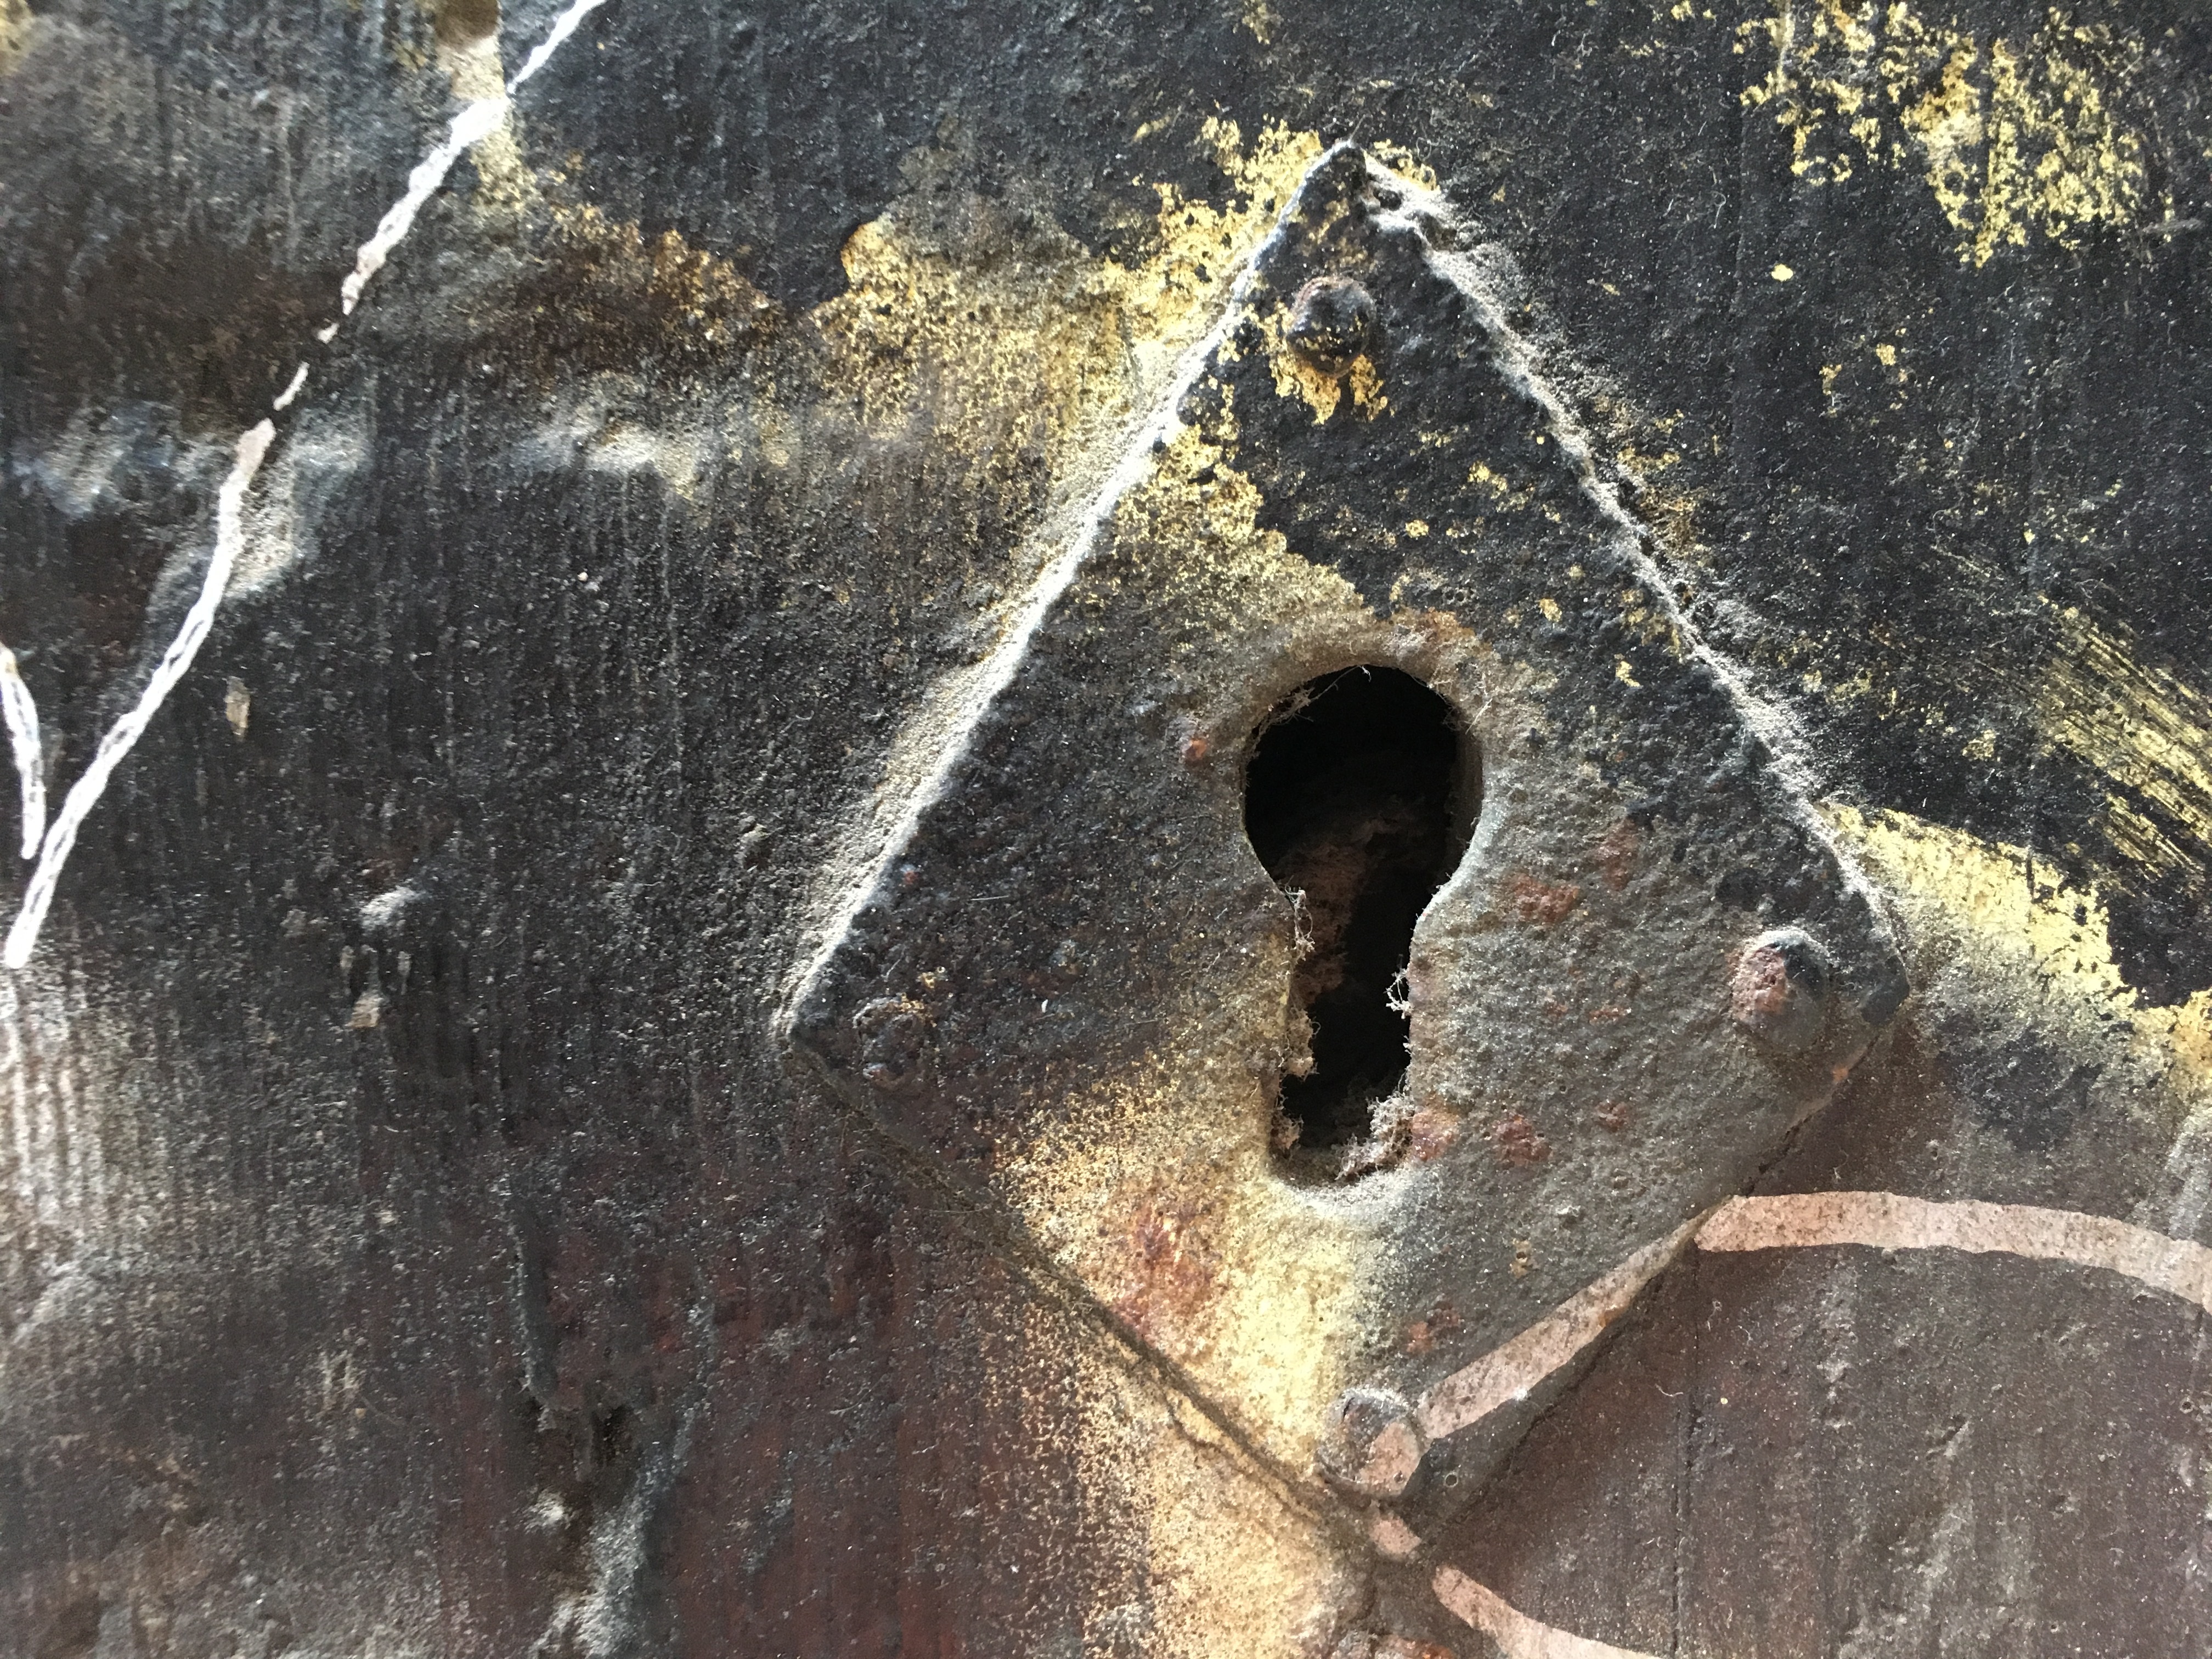
keyhole, old keyhole, key hole in the steel